Lantau Island

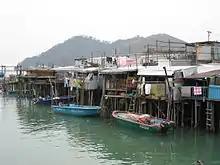
Stilt houses (pang uk) in Tai O

There were nine settlements on the island in the early 16th century: Kai Kung Tau, Shek Pik, Tai O, Sha Lo Wan, Tung Sai Chung (now known as Tung Chung), Tai Ho Shan (now known as Lantau Peak), Mui Wo, Lo Pui O (now known as Pui O) and Tong Fuk. The island was evacuated for about a decade, following the orders imposed by the Great Clearance, and people were allowed to return to settle on the island in 1669. Five villages were subsequently resettled: Tai O, Tung Sai Chung, Lo Pui O, Shek Pik and Mui Wo.